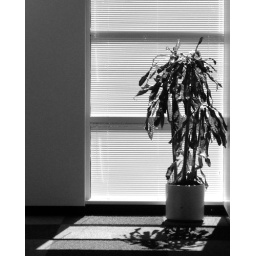
The office tree at the end of the hall at work. It looked really neat in the morning sunlight.